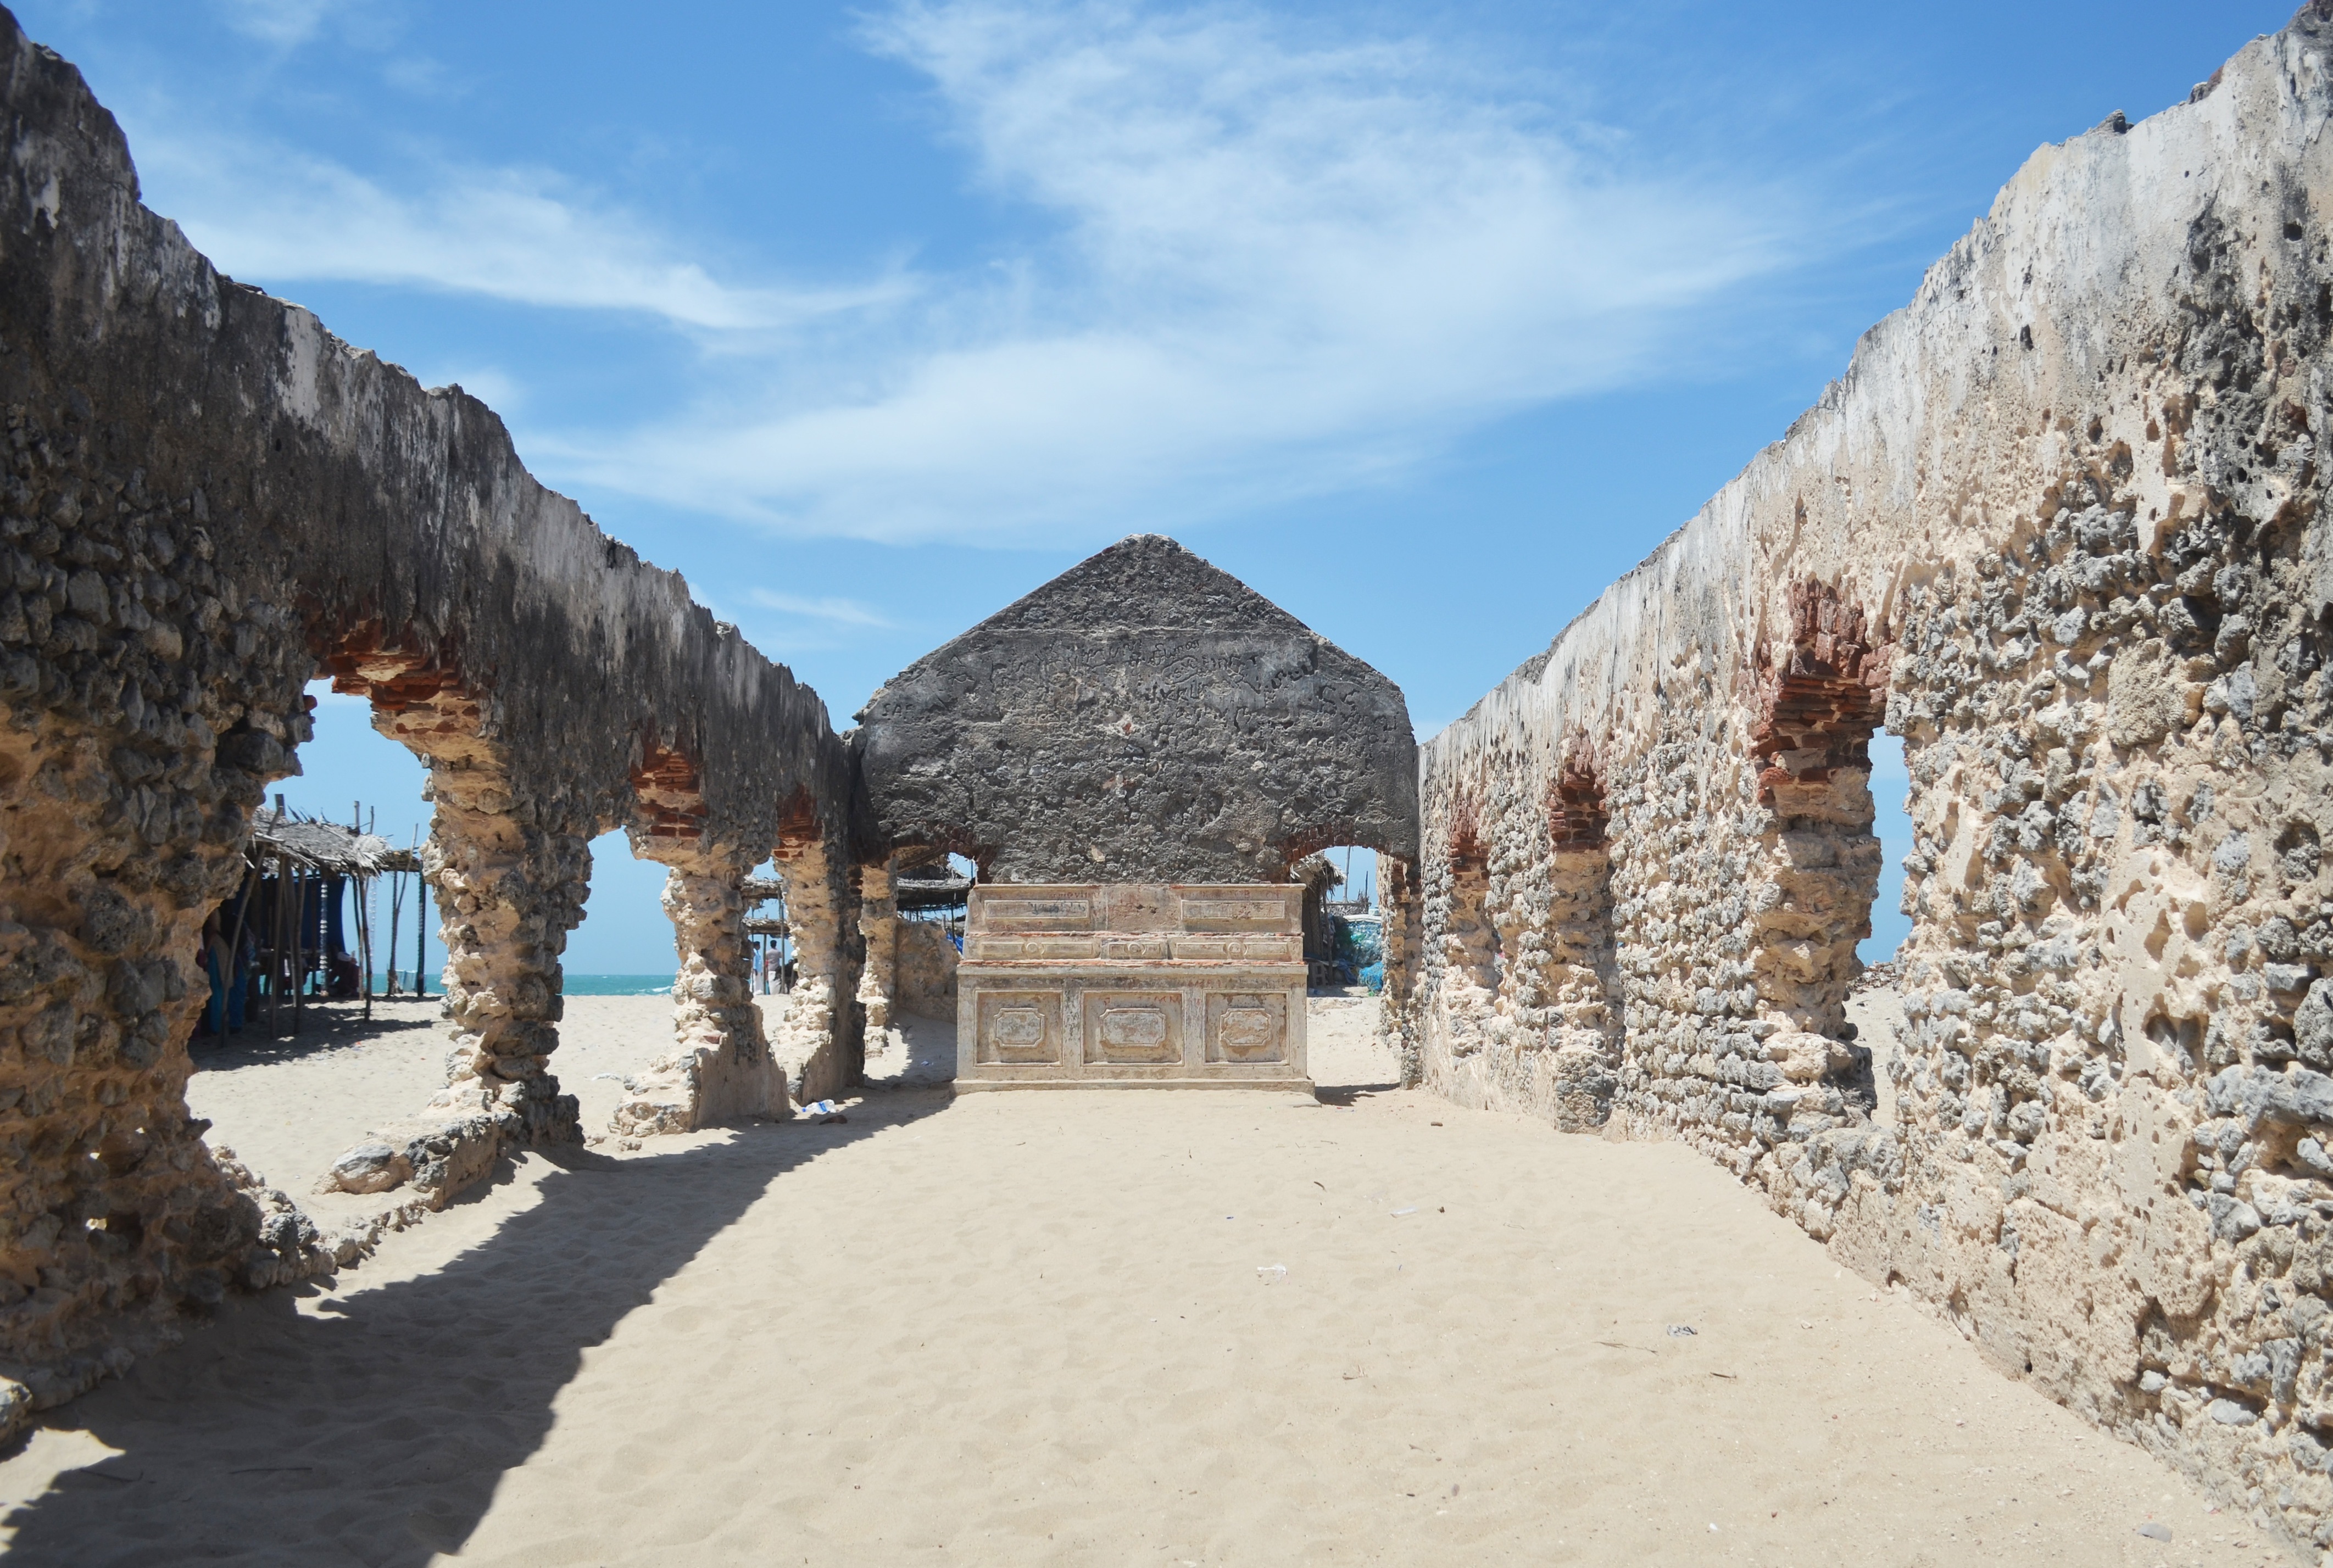
landscape, rock, mountain, snow, winter, valley, mountain range, formation, village, alps, plateau, india, wadi, st anthony's church, dhanushkodi, tamil nadu, abandoned town, mountain pass, mountainous landforms